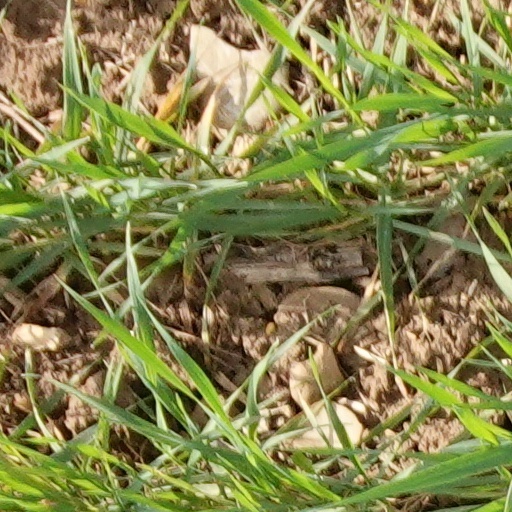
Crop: wheat